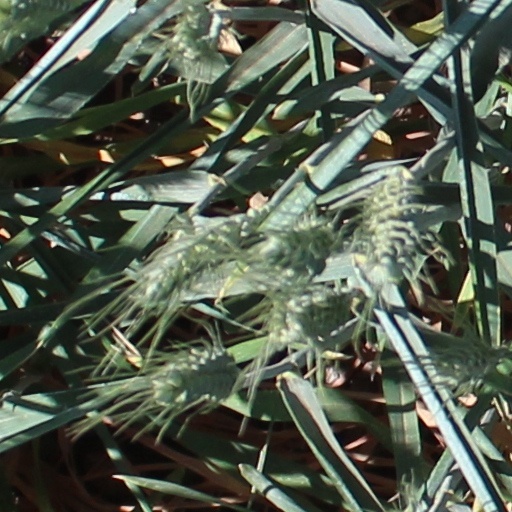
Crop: wheat